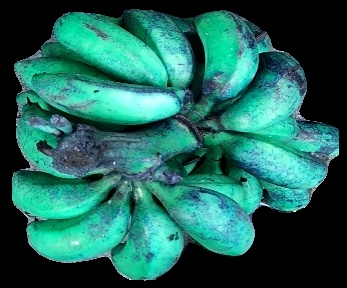
Variety: rasbale
Grade: grade3